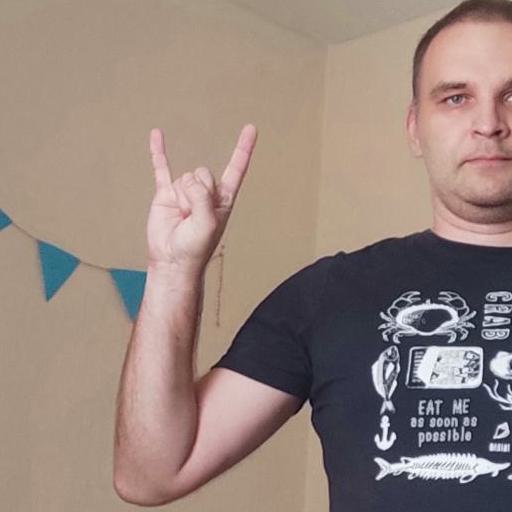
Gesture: rock